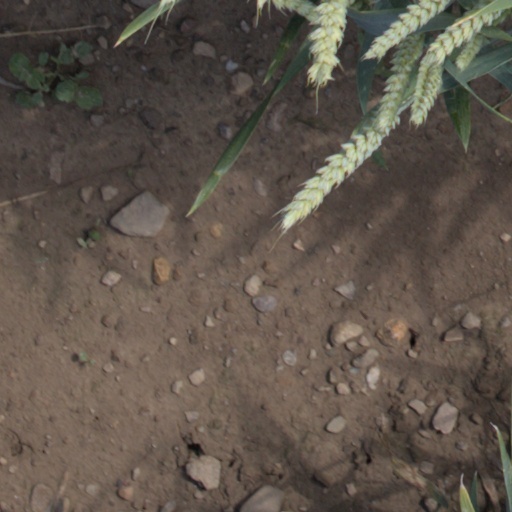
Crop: wheat